Chhakka Panja 3

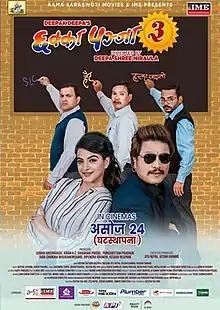
Film poster

Chhakka Panja 3 is a Nepalese comedy film from 2018, directed by Deepa Shree Niraula, and produced by Deepa Shree Niraula, Deepak Raj Giri, Kedar Ghimire and Jeetu Nepal for Aama Sarswoti Movies. It is the third film of the Chhakka Panja series. The film tells the story of the daughter of a headmaster (played by Deepika Prasai) and popular news reporter who marries the rich and illiterate Raja, the son of a big politician of her village and tries to improve conditions at a government school but faces hurdles in her goal. The film met with positive response from critics and audience for its story, screenplay, social message, comedy and performance of the cast especially of Kedar Ghimire. The film was a massive blockbuster at the box office breaking several and surpassing its predecessor Chhakka Panja to become the highest-grossing film in Nepal until surpassed it. The 4th Part of the series was announced in July 2022 with new ensemble cast with only Deepak Raj Giri, Kedar Ghimire, Deepa Shree Niraula and releases in 2024 on occasion if Dashain.